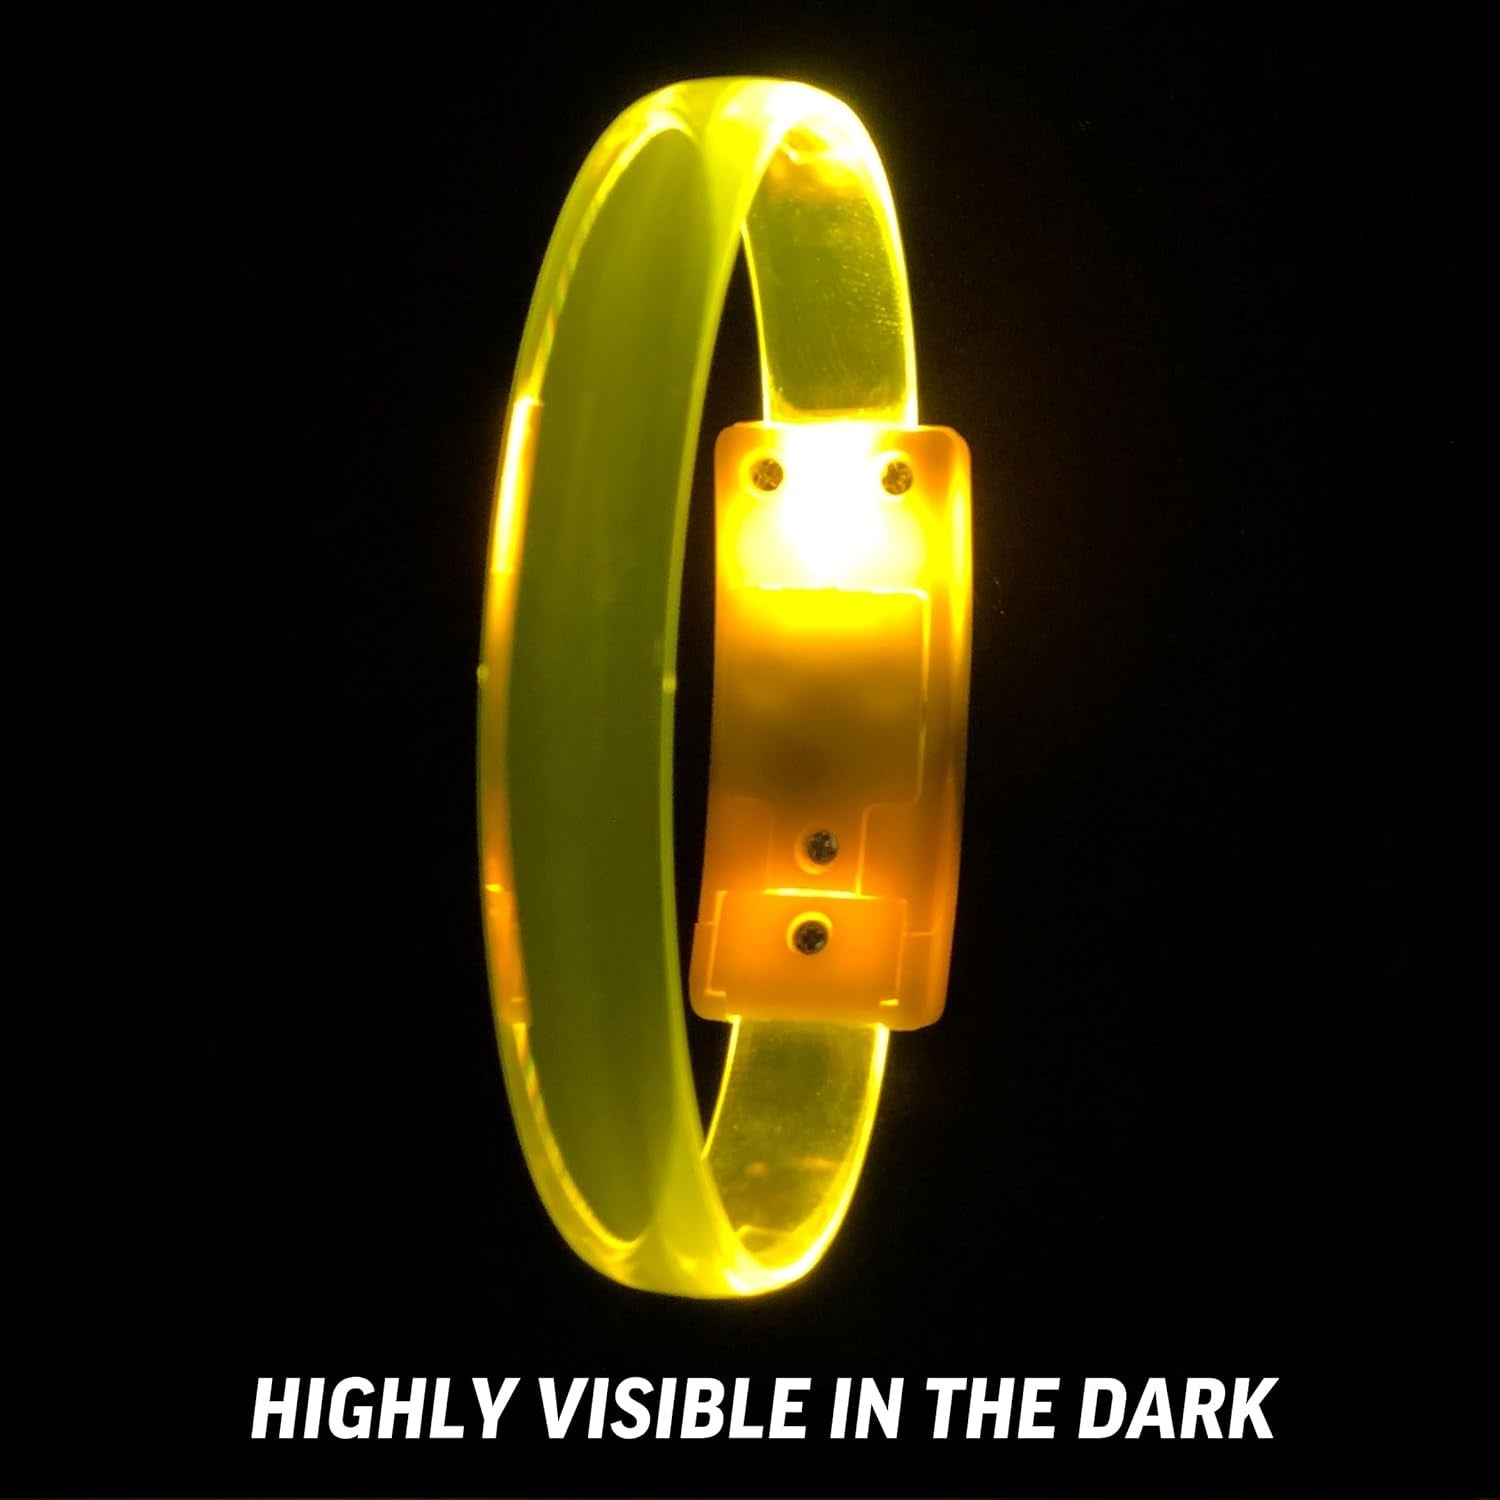
Running Lights for Runners | Led Bracelet (1 Pc / Multicolor)
Magic Band Pack | Glow in The Dark | Flashing Light up for Concerts | Running Lights for Runners | Bracelet | Glow in The Dark Bracelets | Led Bracelet (1 Pc / Multicolor) Description :- This led band is widely used by athletes who usually train at night or run a night race, its different modes help you to be more visible. 3 Flashing light modes will help you not to go unnoticed. This is a very fun band and very useful running light. EASY TO USE: Simply Flip the Switch and the LEDs Will Shine a Bright Steady Light. PERFECT FOR ANY OCCASION: Festivals, Halloween, Concerts or Any Night on the Town! SHINE ON & ON: Batteries are Replaceable so Lighted Bracelets Can Be Used For Multiple Events. Dimension :- Volu. Weight (Gm) :- 50 Product Weight (Gm) :- 10 Ship Weight (Gm) :- 50 Length (Cm) :- 10 Breadth (Cm) :- 10 Height (Cm) :- 2
Brand: GHANSHYAM ENTERPRISE
Category: Sporting Goods > Athletics > Track & Field > Track & Field Training Aids